Amanda Leveille

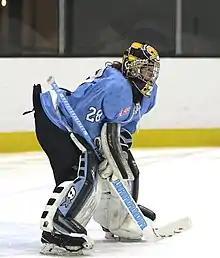
Levellle with the Buffalo Beauts in 2017

Leveille was drafted 12th overall in the 2015 NWHL draft by the Buffalo Beauts. On 28 April 2016, Leveille signed a one-year, $15,000 contract with the Beauts for the 2016–17 season. She was the first draft pick to sign a contract in league history.